Jacob Franquart

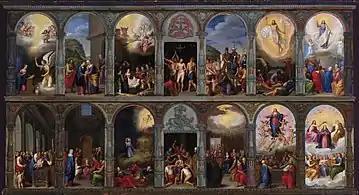
"The presentation in the Temple", oil on canvas 1612

Jacob the Elder moved with his family to Rome in 1594. Cobergher joined them and the two artists continued their collaboration. Four months after the death of his first wife, Cobergher married Suzanna Franckaert, the daughter of his collaborator, in Rome on 20 November 1599. At the time the Franquart family was registered in the register of the parish of San Lorenzo in Rome. In March 1601, the family was registered in the marriage register of the parish of San Lorenzo in Rome. It is difficult to discern in these works the contribution of either artist. Jacob started to study painting, likely with his father. In Rome, he had the opportunity to study the Antique and Renaissance architecture. He particularly admired the works of Michelangelo, Giacomo della Porta, Giacomo Barozzi da Vignola and Carlo Maderno.